Simon Aron Eibeschütz

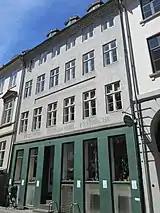
Kompagnistræde 12.

Eiberchutz was married twice. On 6 May 1807, he was married to Esther (Emma) Behrend (1787-1855). She was the daughter of businessman ("stadsmægler") Behrend Israel Joachim (c. 1761–1821) and Dorothea Mariboe (1762–91). The marriage was later dissolved. On 11 February 1815, he was then married to Rose Wallich (1796–1870). She was a daughter of merchant Heiman Amsel Wallich (1767–1823) and Judithe Cohen (1773–1855).